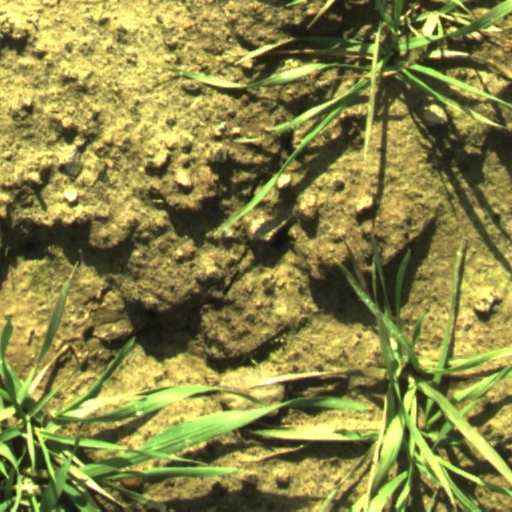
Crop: wheat